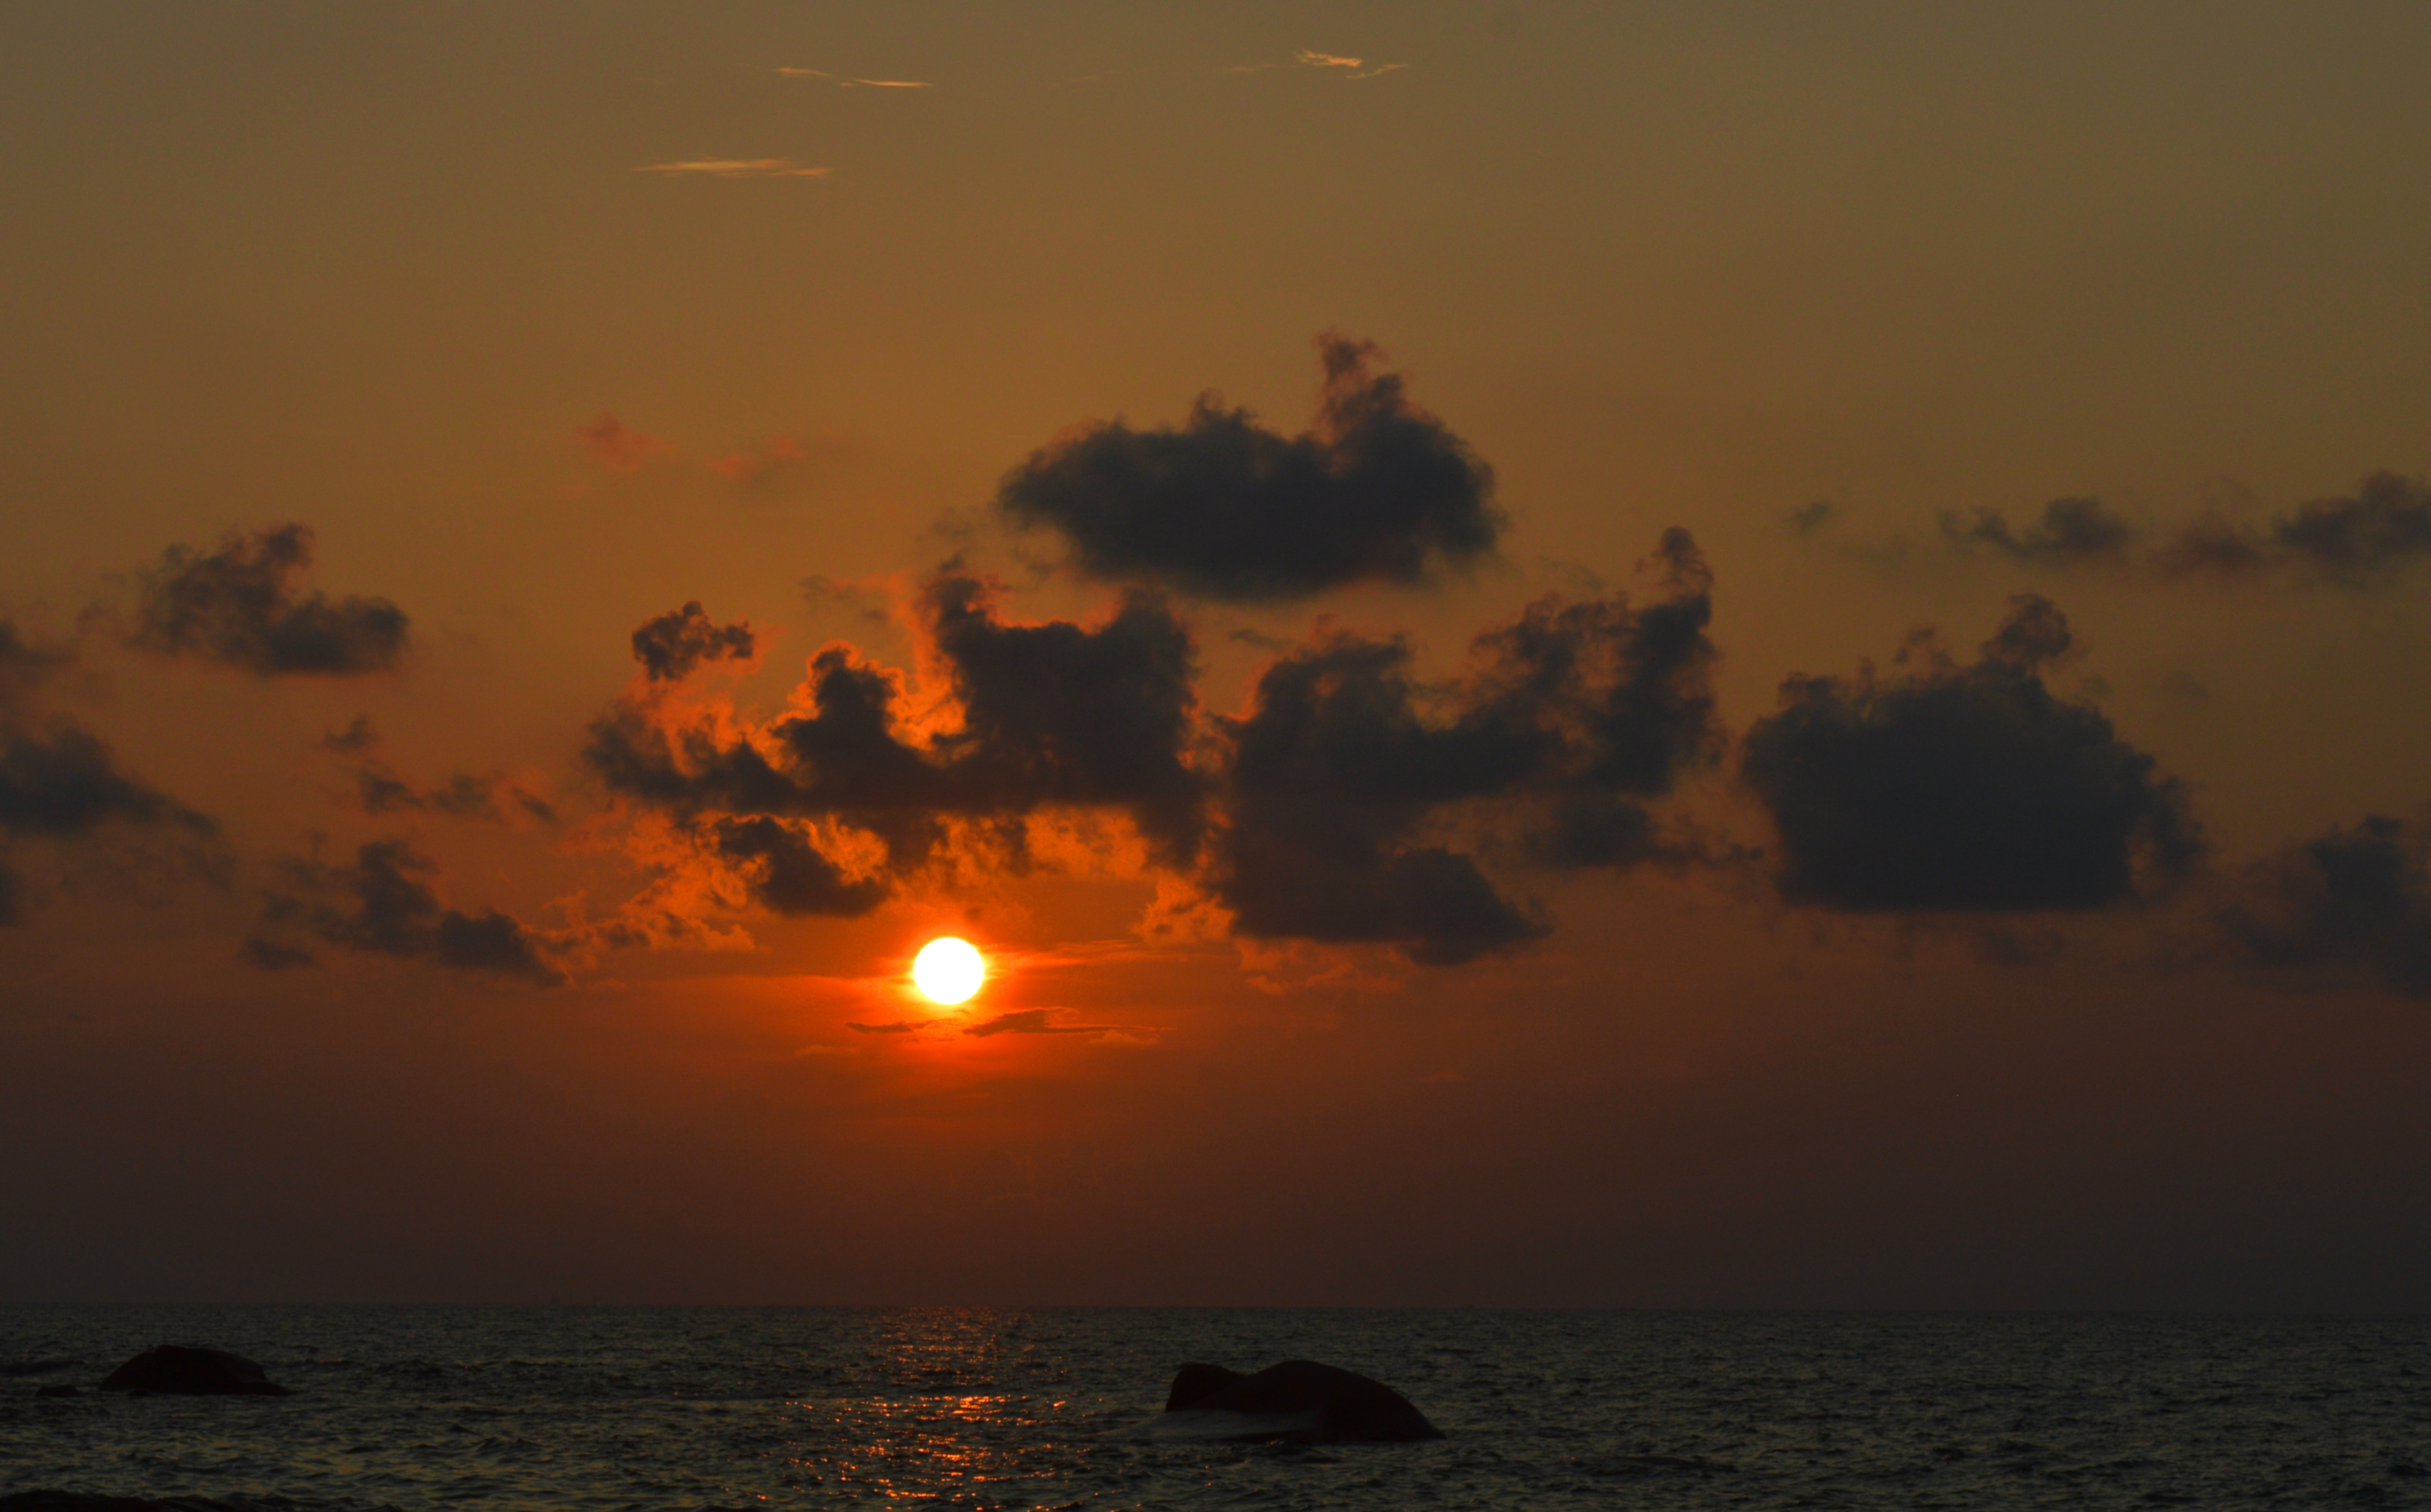
sunset, evening, sky, nature, landscape, dusk, mood, afterglow, romantic, sea, atmosphere, atmospheric, horizon, body, water, ocean, wave, sun, cloud, calm, beach, wind wave, sound, coast, vacation, shore, sunlight, dawn, tropics, red sky at morning, tree, tide, coastal, sunrise, morning, astronomical object, cumulus, meteorological phenomenon, rock, heat, caribbean